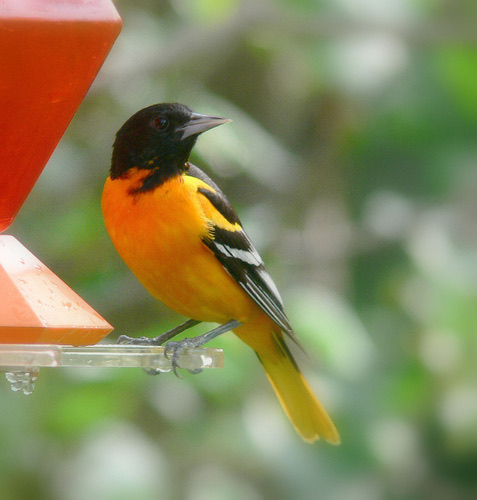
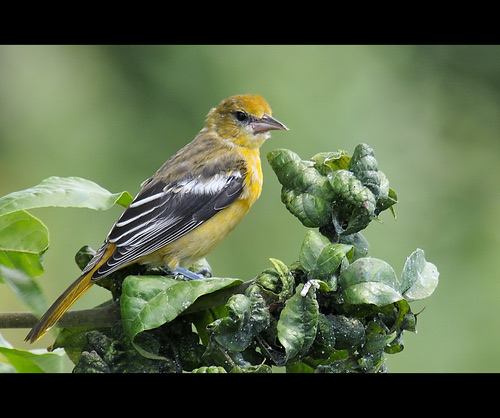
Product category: misc
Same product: yes